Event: Nepal Earthquake
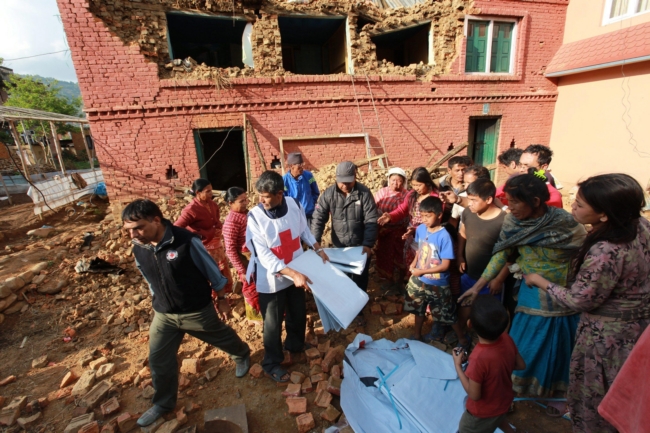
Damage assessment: damage